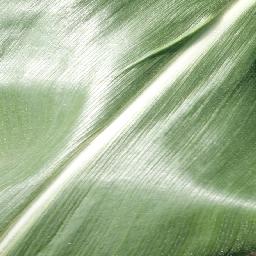
Label: Corn___healthy